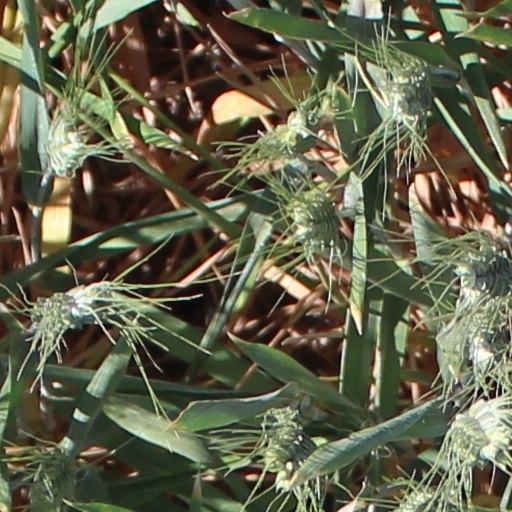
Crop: wheat